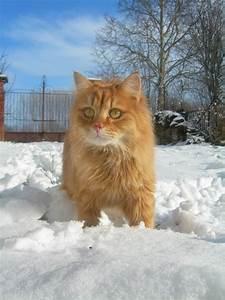
cat